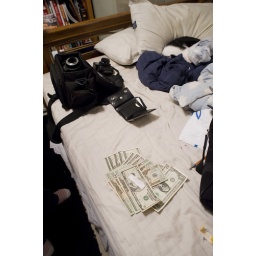
complete with the smallest cat squirt asleep in my bed &amp;lt;3